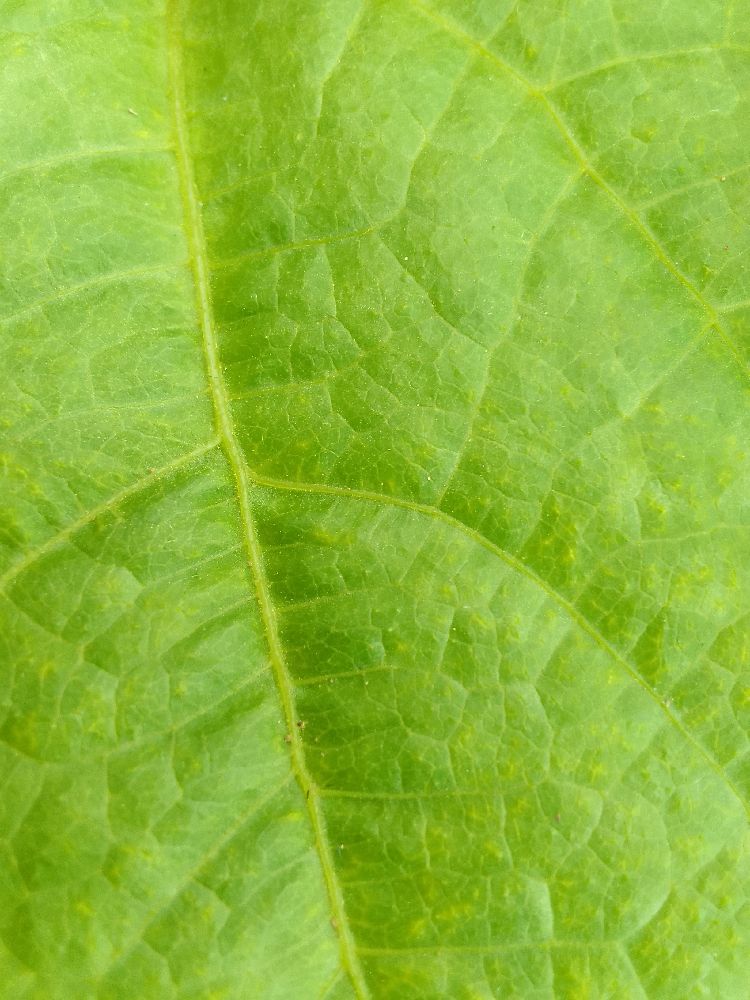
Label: healthy